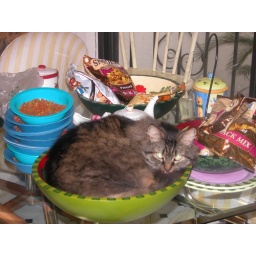
The next day I found Tolstoy in the bowl while the house was being cleaned snd snapped a picture